Efraim Kronqvist

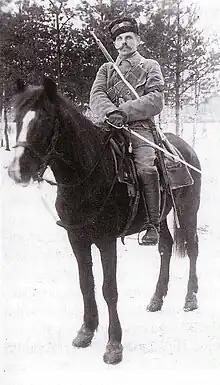
Efraim Kronqvist

Efraim Kronqvist (2 August 1874, Sortavala - 22 May 1918, Hausjärvi) was a Finnish house painter and politician. He was a member of the Parliament of Finland from 1909 to 1913, representing the Social Democratic Party of Finland (SDP). In 1918 he was imprisoned for having sided with the Reds during the Finnish Civil War. He died in detention.